Baltoscandal

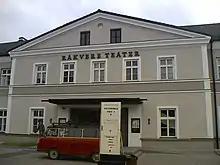
Rakvere Theatre at the moment of Baltoscandal (2006)

Baltoscandal is an international theatre festival, which takes place every two years in Estonia. The first two festivals took place in 1990 and 1992 in Pärnu. Since 1994, the festival has taken place in Rakvere in June or July.